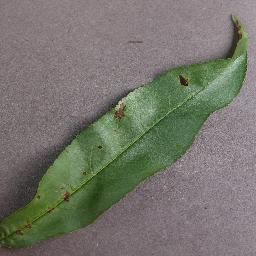
Label: Peach___Bacterial_spot